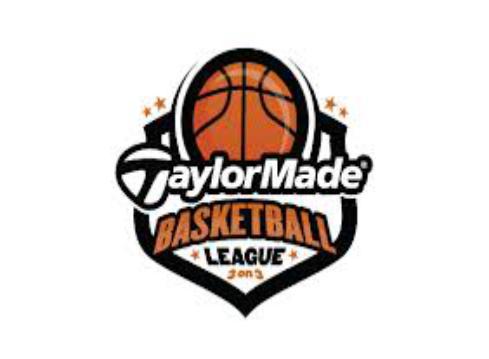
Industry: Sports